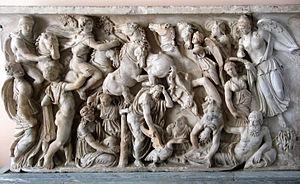
Dans la mythologie grecque, Phaéthon, ou Phaéton, est considéré par la majorité des sources antiques comme le fils du dieu Soleil et de l'Océanide Clymène.